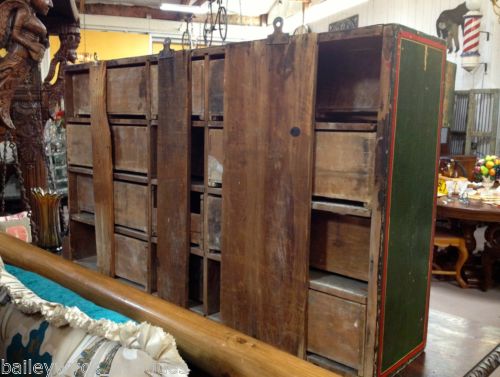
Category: cabinet